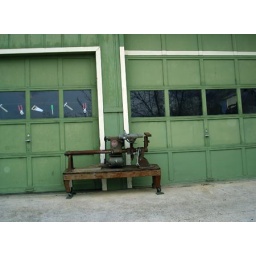
Driving by some lovely green garage doors in a town just outside of Sedona, Arizona.